Islamic art

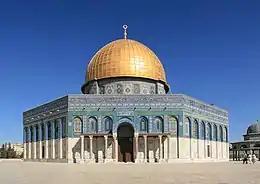
Dome of the Rock in Jerusalem, built in the late 7th century (with later renovations), one of the most important monuments of Islamic architecture

Ivory carving centred on the Mediterranean, spreading from Egypt, where a thriving Coptic industry had been inherited; Persian ivory is rare. The normal style was a deep relief with an even surface; some pieces were painted. Spain specialized in caskets and round boxes, which were probably used to keep jewels and perfumes. They were produced mainly in the approximate period of 930–1050, and widely exported. Many pieces are signed and dated, and on court pieces the name of the owner is often inscribed; they were typically gifts from a ruler. As well as a court workshop, Cordoba had commercial workshops producing goods of slightly lower quality. In the 12th and 13th century workshops in Norman Sicily produced caskets, apparently then migrating to Granada and elsewhere after persecution. Egyptian work tended to be in flat panels and friezes, for insertion into woodwork and probably furniture – most are now detached from their settings. Many were calligraphic, and others continued Byzantine traditions of hunting scenes, with backgrounds of arabesques and foliage in both cases.